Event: Nepal Earthquake
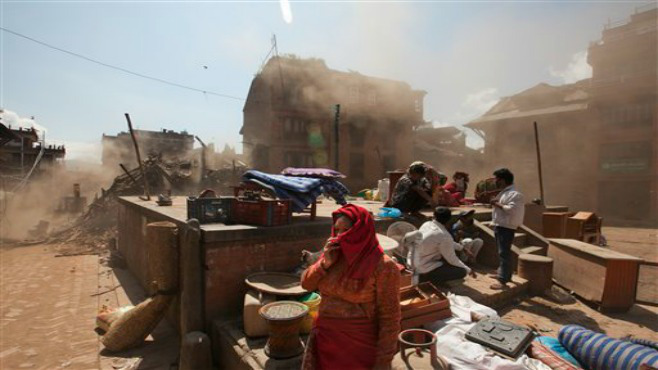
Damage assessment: damage